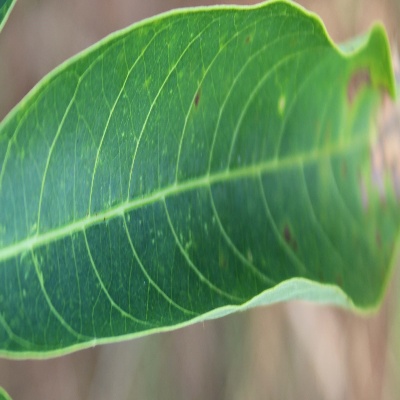
Crop: Cassava
Condition: bacterial blight